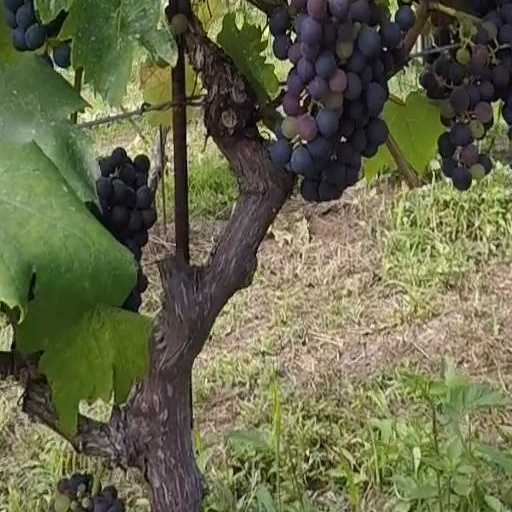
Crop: grape